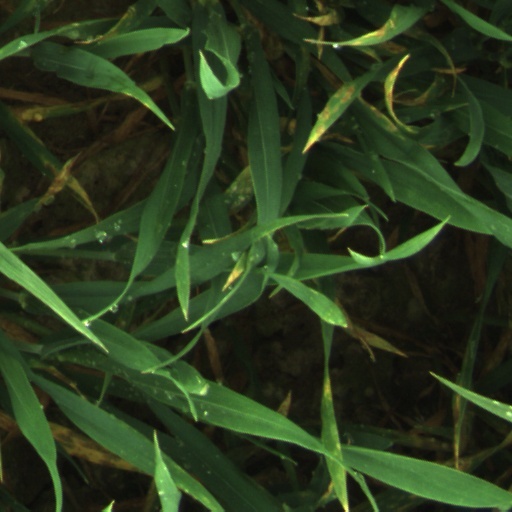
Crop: wheat